Pieter Rijsbraeck

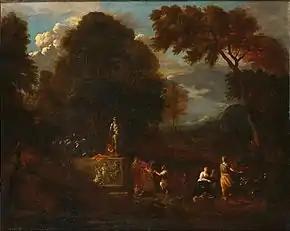
"Arcadian landscape with figures making a sacrifice before an altar"

He returned to Antwerp where he became a master in the Guild of Saint Luke in 1677–78. Not long after he left Antwerp again, this time for Paris where he was active for about ten years. Here he married Genoveva Compagnon, the widow of the Antwerp sculptor Philippe de Buyster who had died in Paris in 1688. Two of his sons became renowned artists in England: Pieter Andreas Rysbrack was a successful landscape and still life painter while John Michael Rysbrack was the leading sculptor in England in the mid 18th century. Another son named Gerard also became a painter. It is possible that the painter Jacques or Jacob Cornill Rijsbrack (1685–1765) was his son. If so this must have been with another spouse since Jacob was born before Pieter Rijsbraeck married Genoveva Compagnon in Paris. The genre painter Ludovicus Rijsbrack active around 1716–1717 in Antwerp may also have been a son of Pieter.